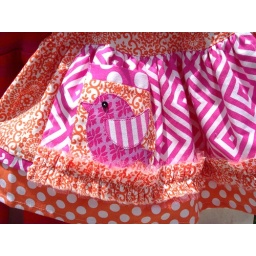
Apron Skirt in pink and orange